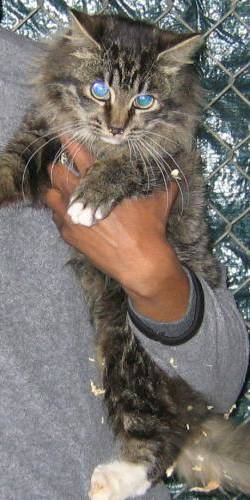
Label: cat